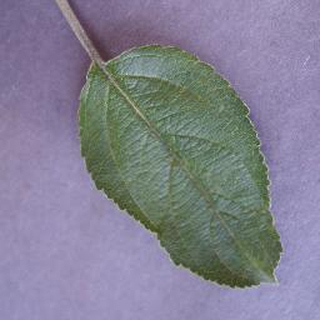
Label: healthy_apple